Zhu Shijie (painter)

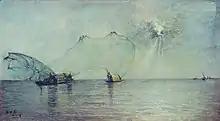
"Net Spreading"（1987） Zhu Shijie Oil on Canvas

Zhu Shijie (1900 - 1990) was a Chinese painter and educator, who is regarded as one of the fathers of Chinese oil painting and an important art educator of his time. Born in Suzhou, Jiangsu province, Zhu began studying painting in 1912 and founded the Suzhou Art Academy in 1922. In the 1920s, Zhu went to Japan and brought back to China the Bauhaus concepts and ideas of practical art. Zhu, along with Yan Wenliang and Hu Cuizhong comprise the “Three Masters of Suzhou”.